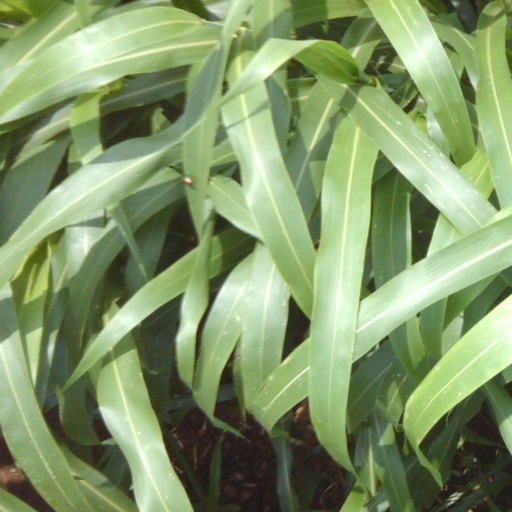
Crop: sorghum